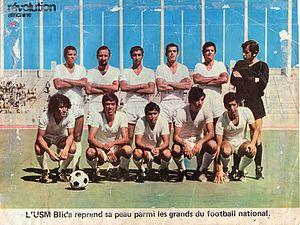
1er match disputé au stade du 5 juillet en championnat entre l'USM Blida et CR Belcourt (1-0). De gauche à droite
La saison 1972-1973 de l'Union sportive musulmane de Blida est la 6ᵉ saison du club en première division du championnat d'Algérie depuis l'indépendance de l'Algérie. Les matchs se déroulent dans le championnat d'Algérie et en Coupe d'Algérie.
Rabah Saâdane est un footballeur international algérien devenu ensuite entraîneur, né le 3 mai 1946 à Batna.